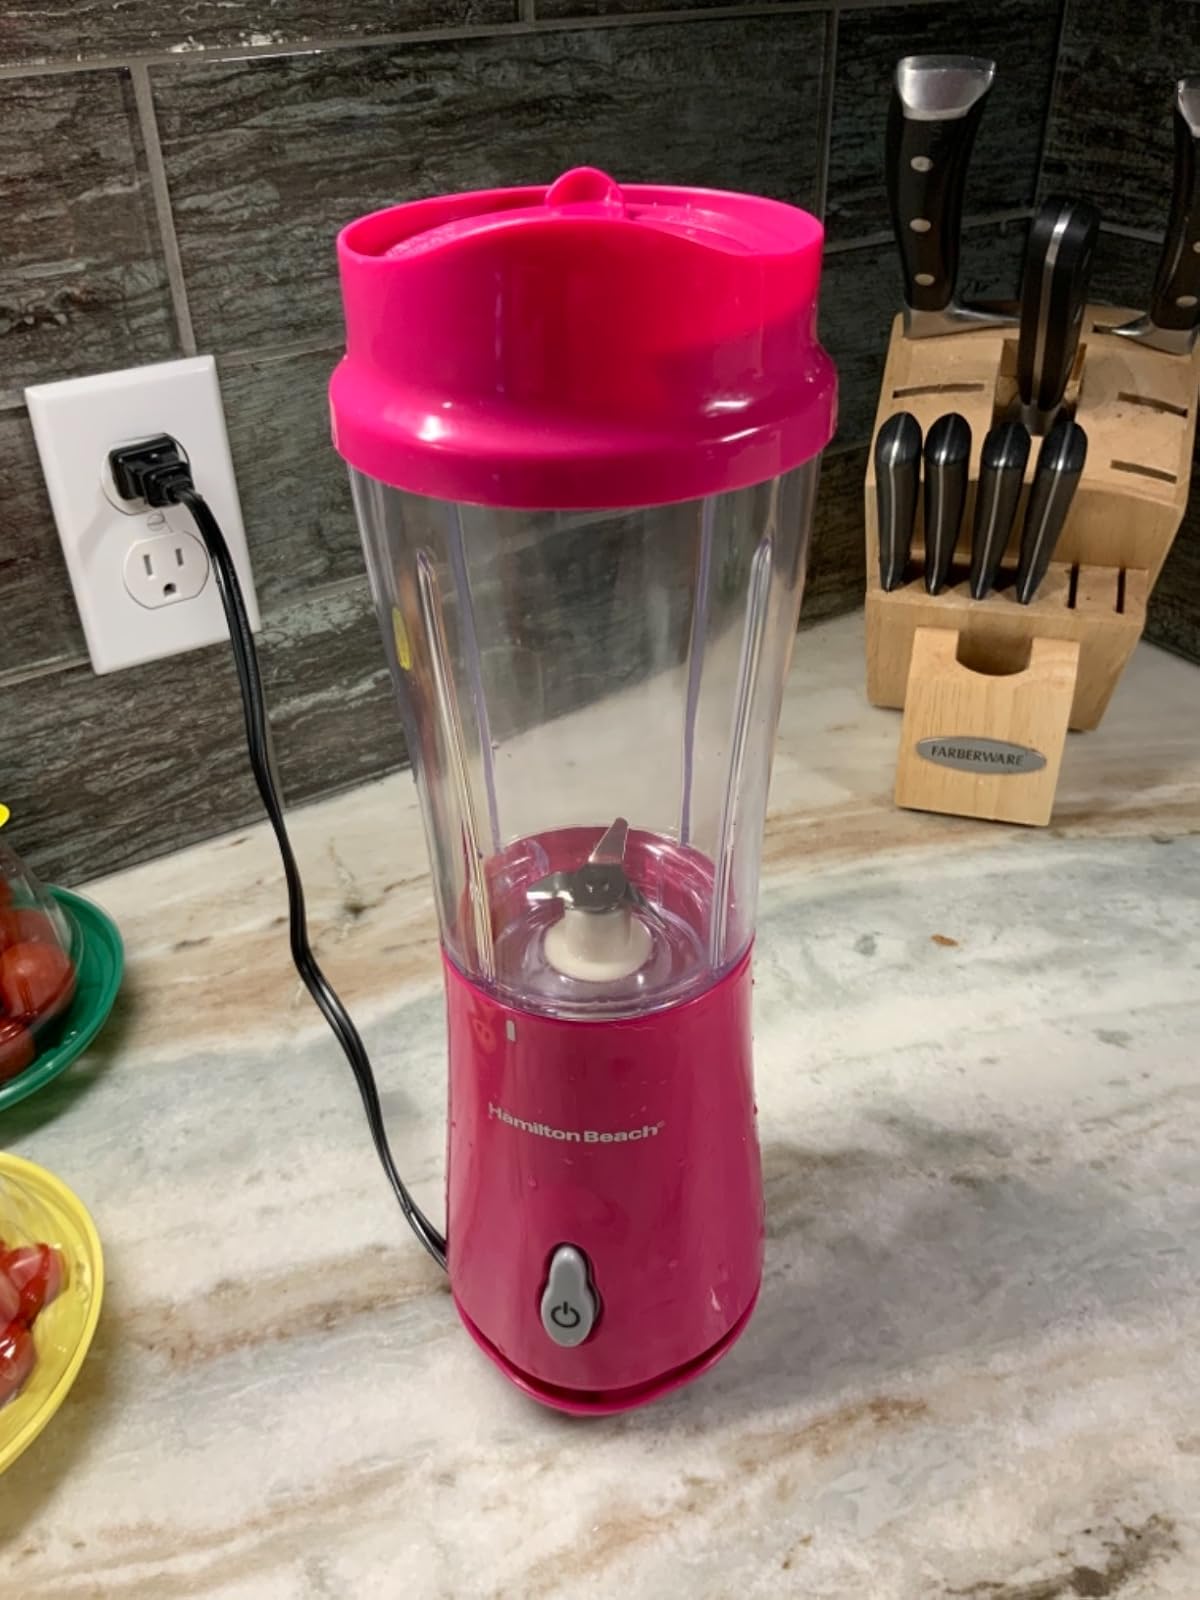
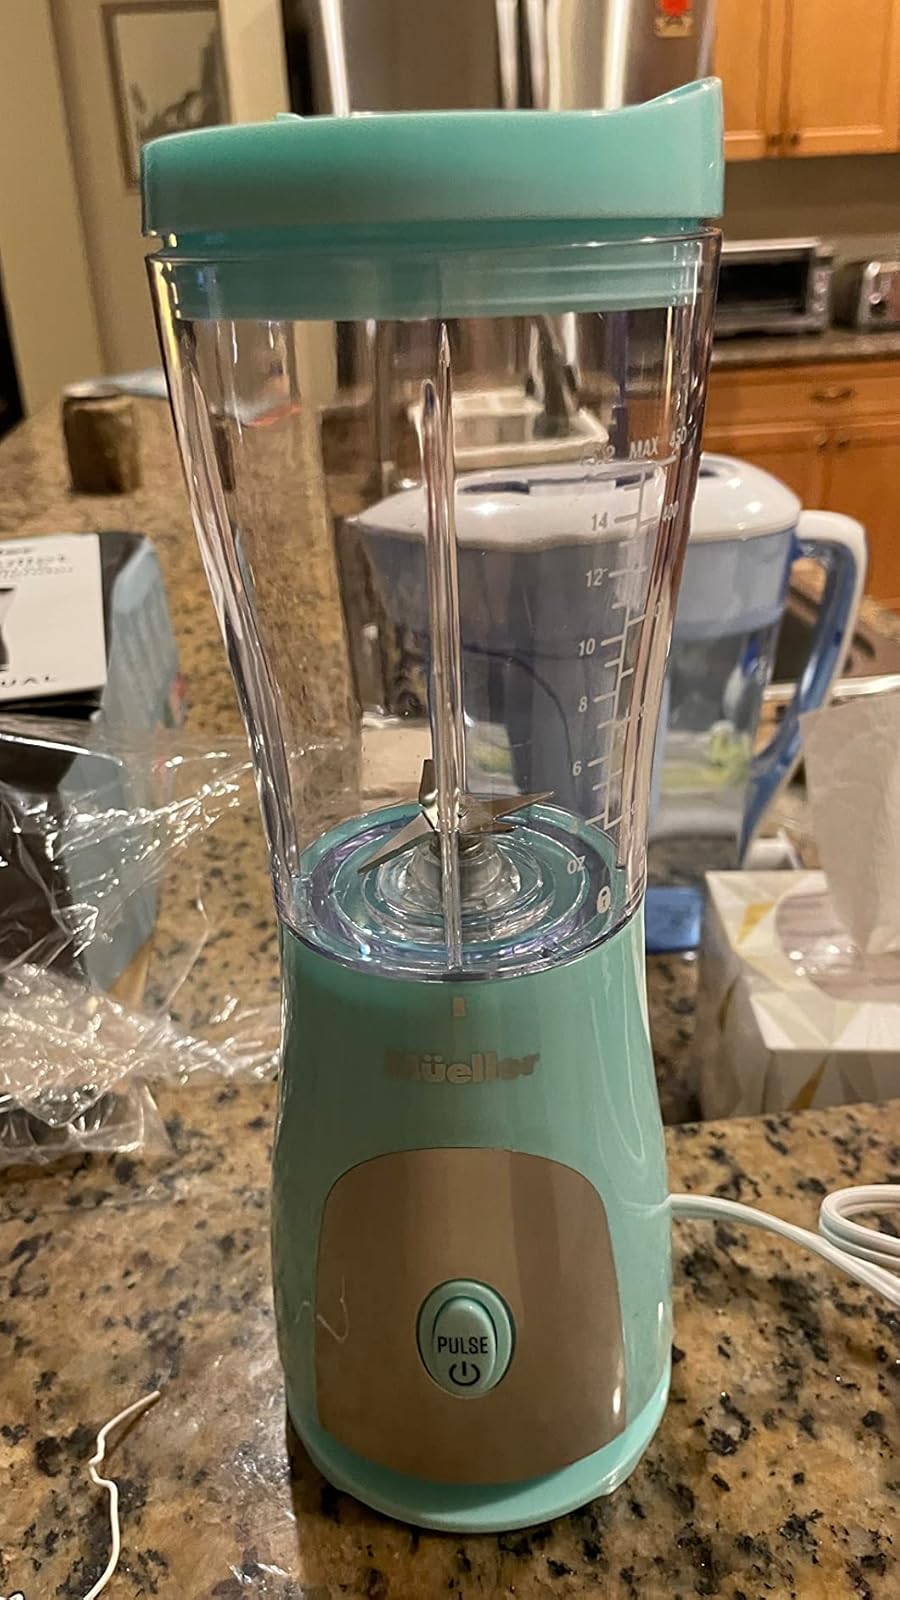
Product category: items_blender
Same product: no